SS Antilla (1939)

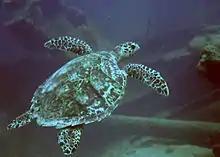
Hawksbill sea turtle swimming by "Antilla"s wreck

"Antilla" is one of the Caribbean's largest shipwrecks, exceeded by only the cruise liners and . "Antilla" lies on its port side in Malmok Bay, Aruba in up to of water, but with a small part of its starboard side exposed above water. By 1953 storm damage had broken the wreck in two amidships.